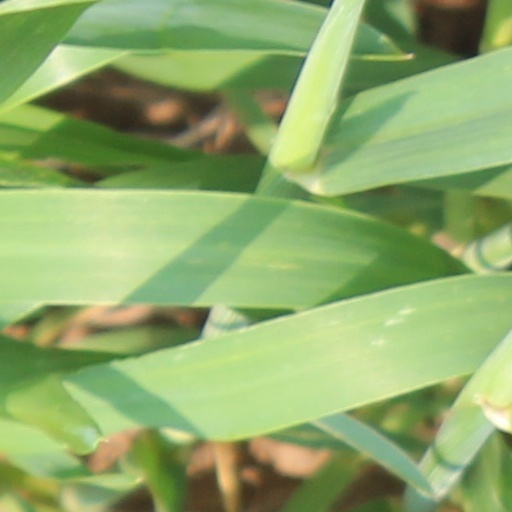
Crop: wheat